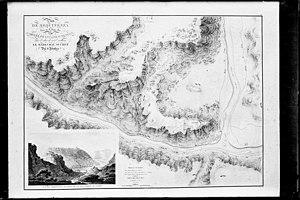
Bajo Cinca/Baix Cinca, Bajo Cinca ou Baix Cinca, est une comarque d'Aragon.